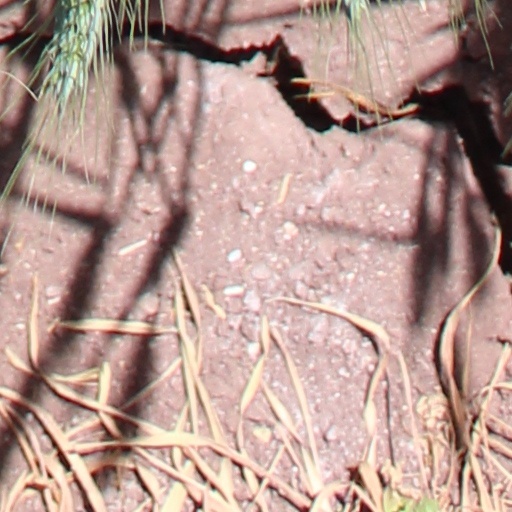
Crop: wheat